Eden Hazard

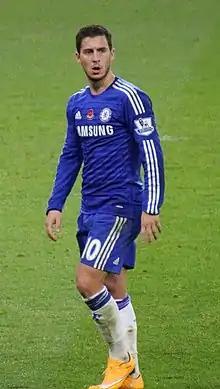
Hazard playing for Chelsea in 2014

On 5 October 2014, he won a penalty against Arsenal after being fouled by Laurent Koscielny, and then converted it himself past Wojciech Szczęsny to open a 2–0 victory which made Chelsea the last unbeaten team in the league. In doing so, he maintained his 100% penalty record out of 16 penalties. He also became the only player in Europe who has taken more than 15 penalties and scored all of them. His first goals of the 2014–15 Champions League campaign came on 21 October, scoring from the penalty-spot and from open play in a 6–0 home win over Maribor. On 5 November, away to the Slovene team, he earned an 85th-minute penalty but had it saved by Jasmin Handanović in a 1–1 draw. Hazard opened the scoring in Chelsea's 2–0 win over Hull on 13 December, with the goal being only the second headed one of his entire career. The header came as a surprised for many, even Mourinho, who stated: "That he scored in the air, I was surprised. He jumps a lot but normally he closes his eyes. So I was surprised, but very good goal."